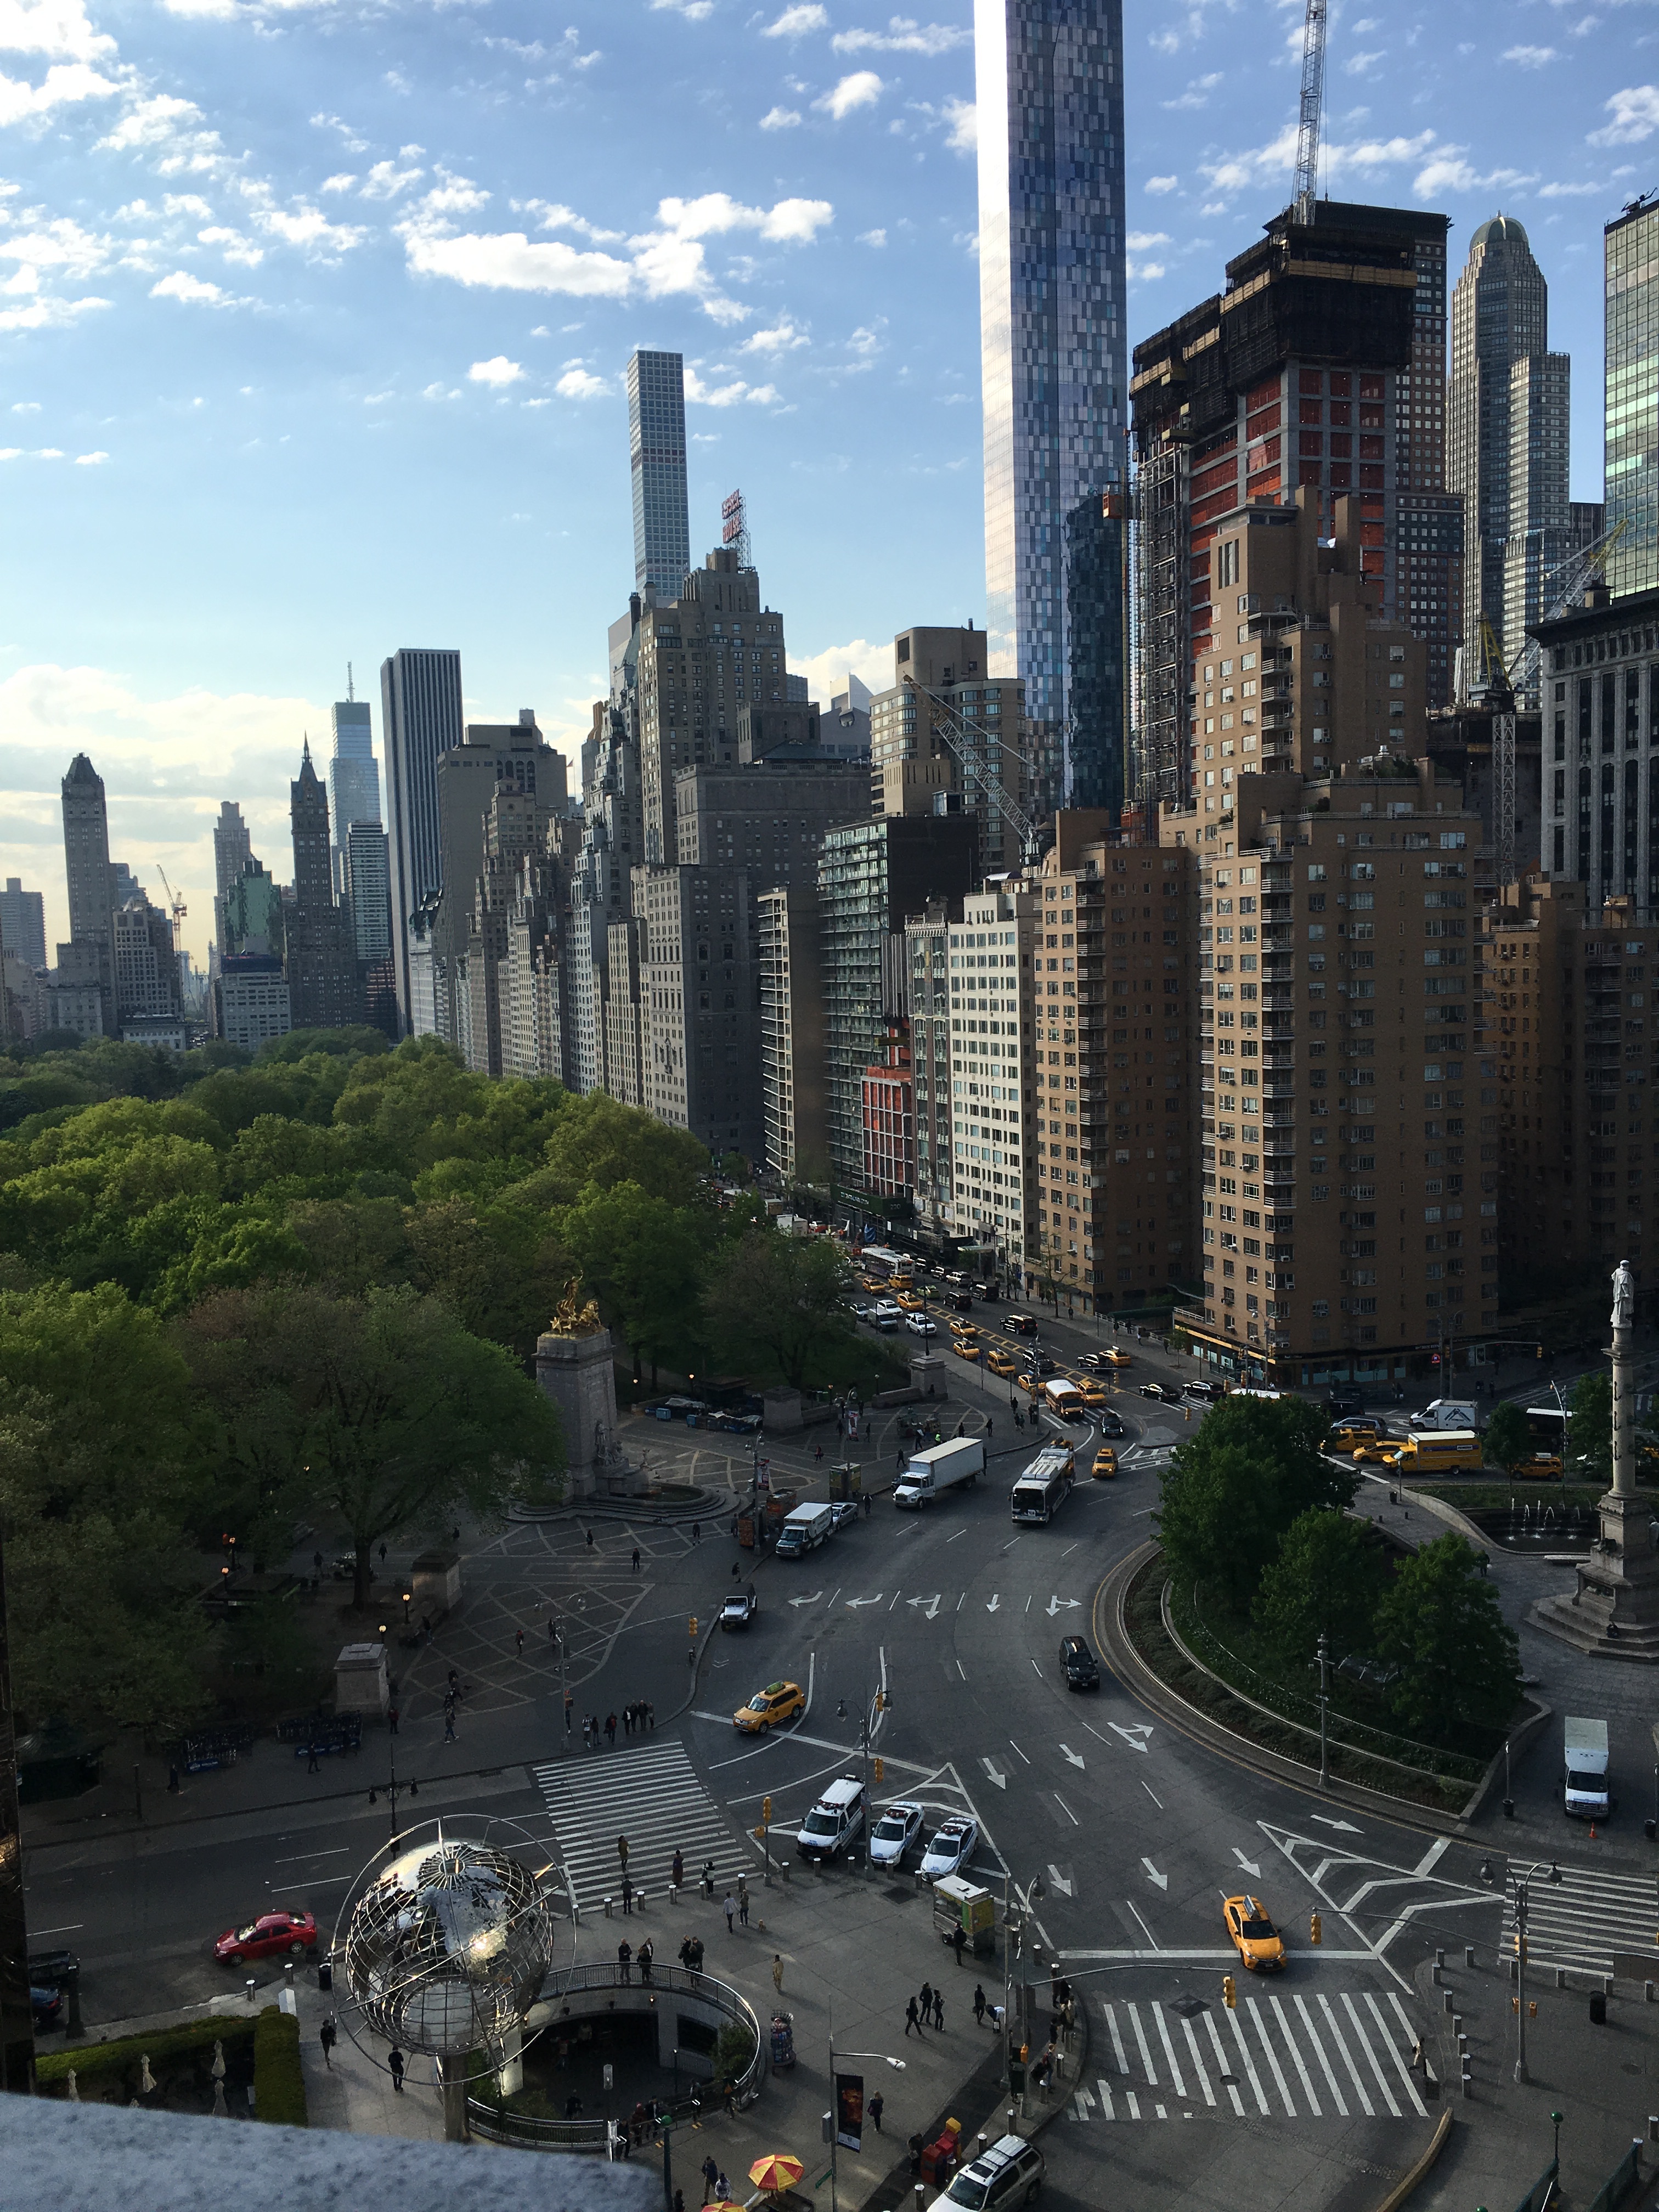
road, skyline, street, city, skyscraper, new york, manhattan, cityscape, downtown, tower, landmark, tower block, new, metropolis, aerial photography, urban area, geographical feature, human settlement, metropolitan area